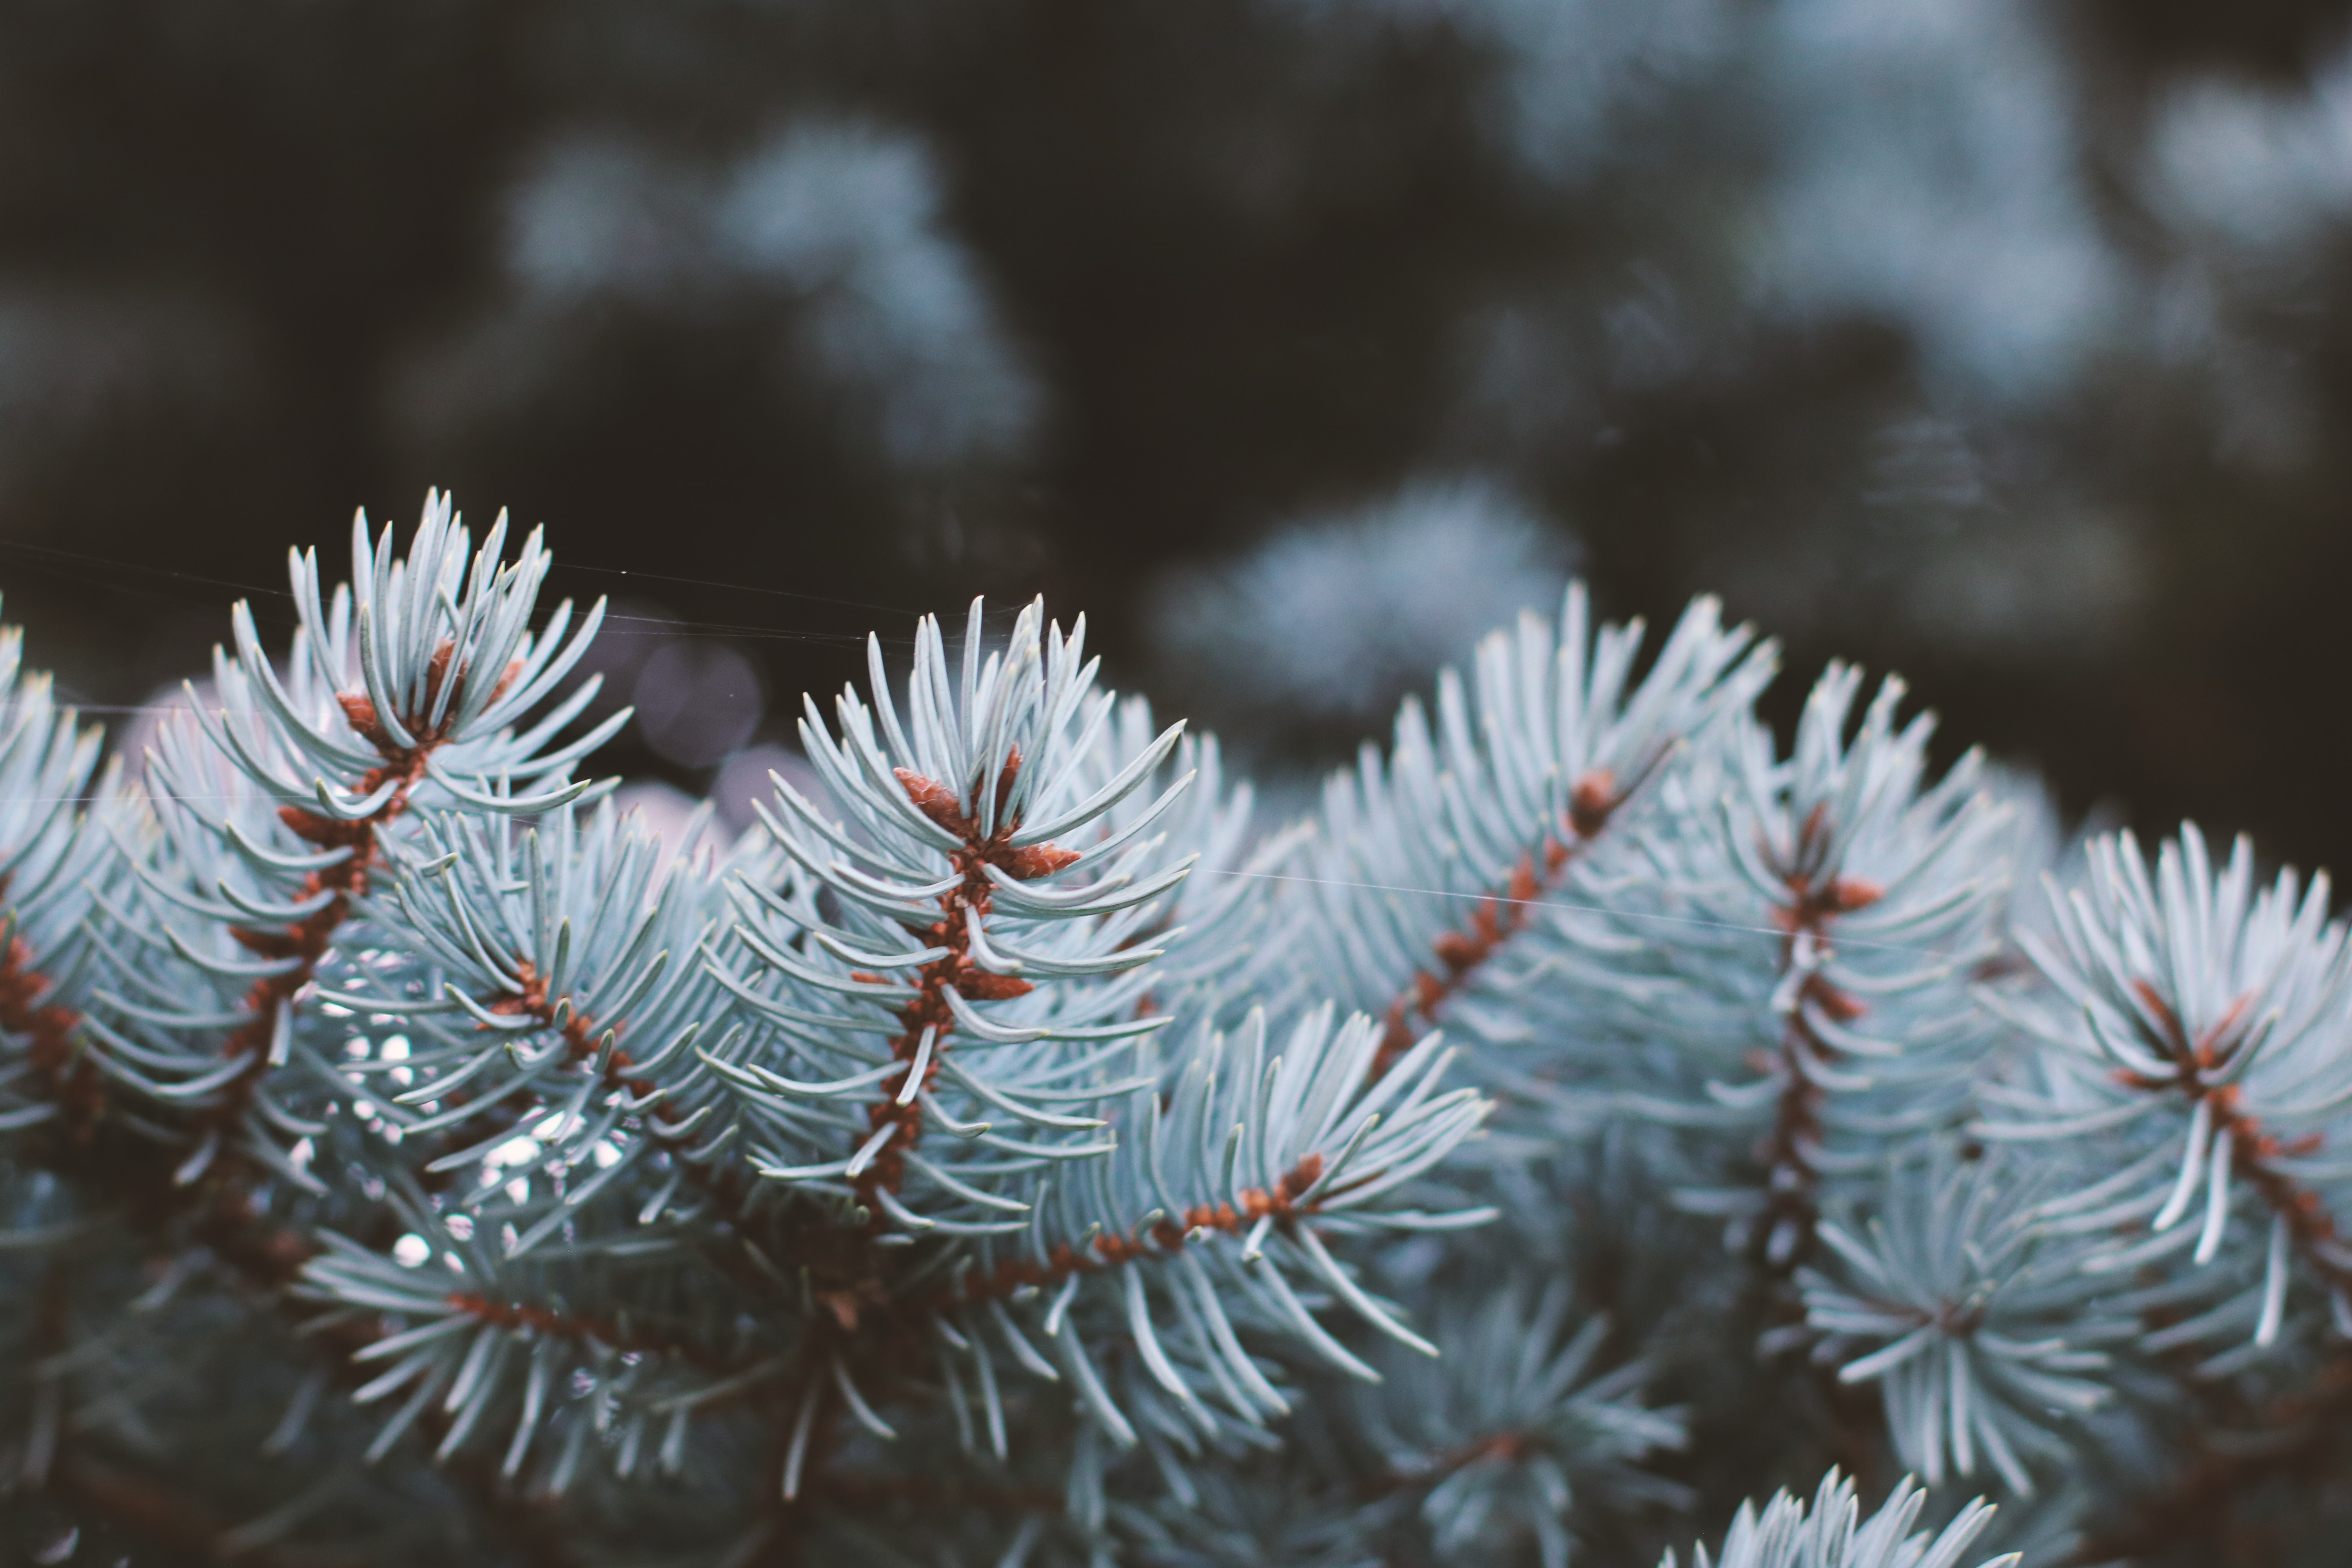
natural, Columbian spruce, balsam fir, shortleaf black spruce, Colorado spruce, Yellow fir, Canadian fir, oregon pine, nature, sitka spruce, branch, tree, silvertip fir, vegetation, winter, freezing, plant, lodgepole pine, spruce, American larch, frost, fir, leaf, close up, conifer, snow, pine family, organism, woody plant, red pine, pine, Jack pine, macro photography, vascular plant, larch, flower, twig, evergreen, shortstraw pine, forest